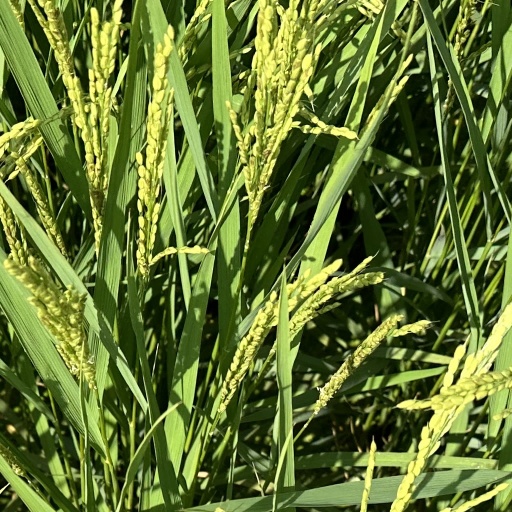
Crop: rice